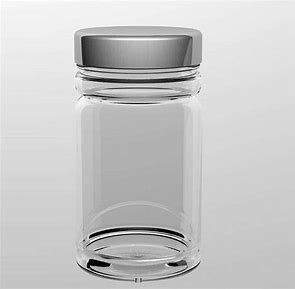
Waste category: glass